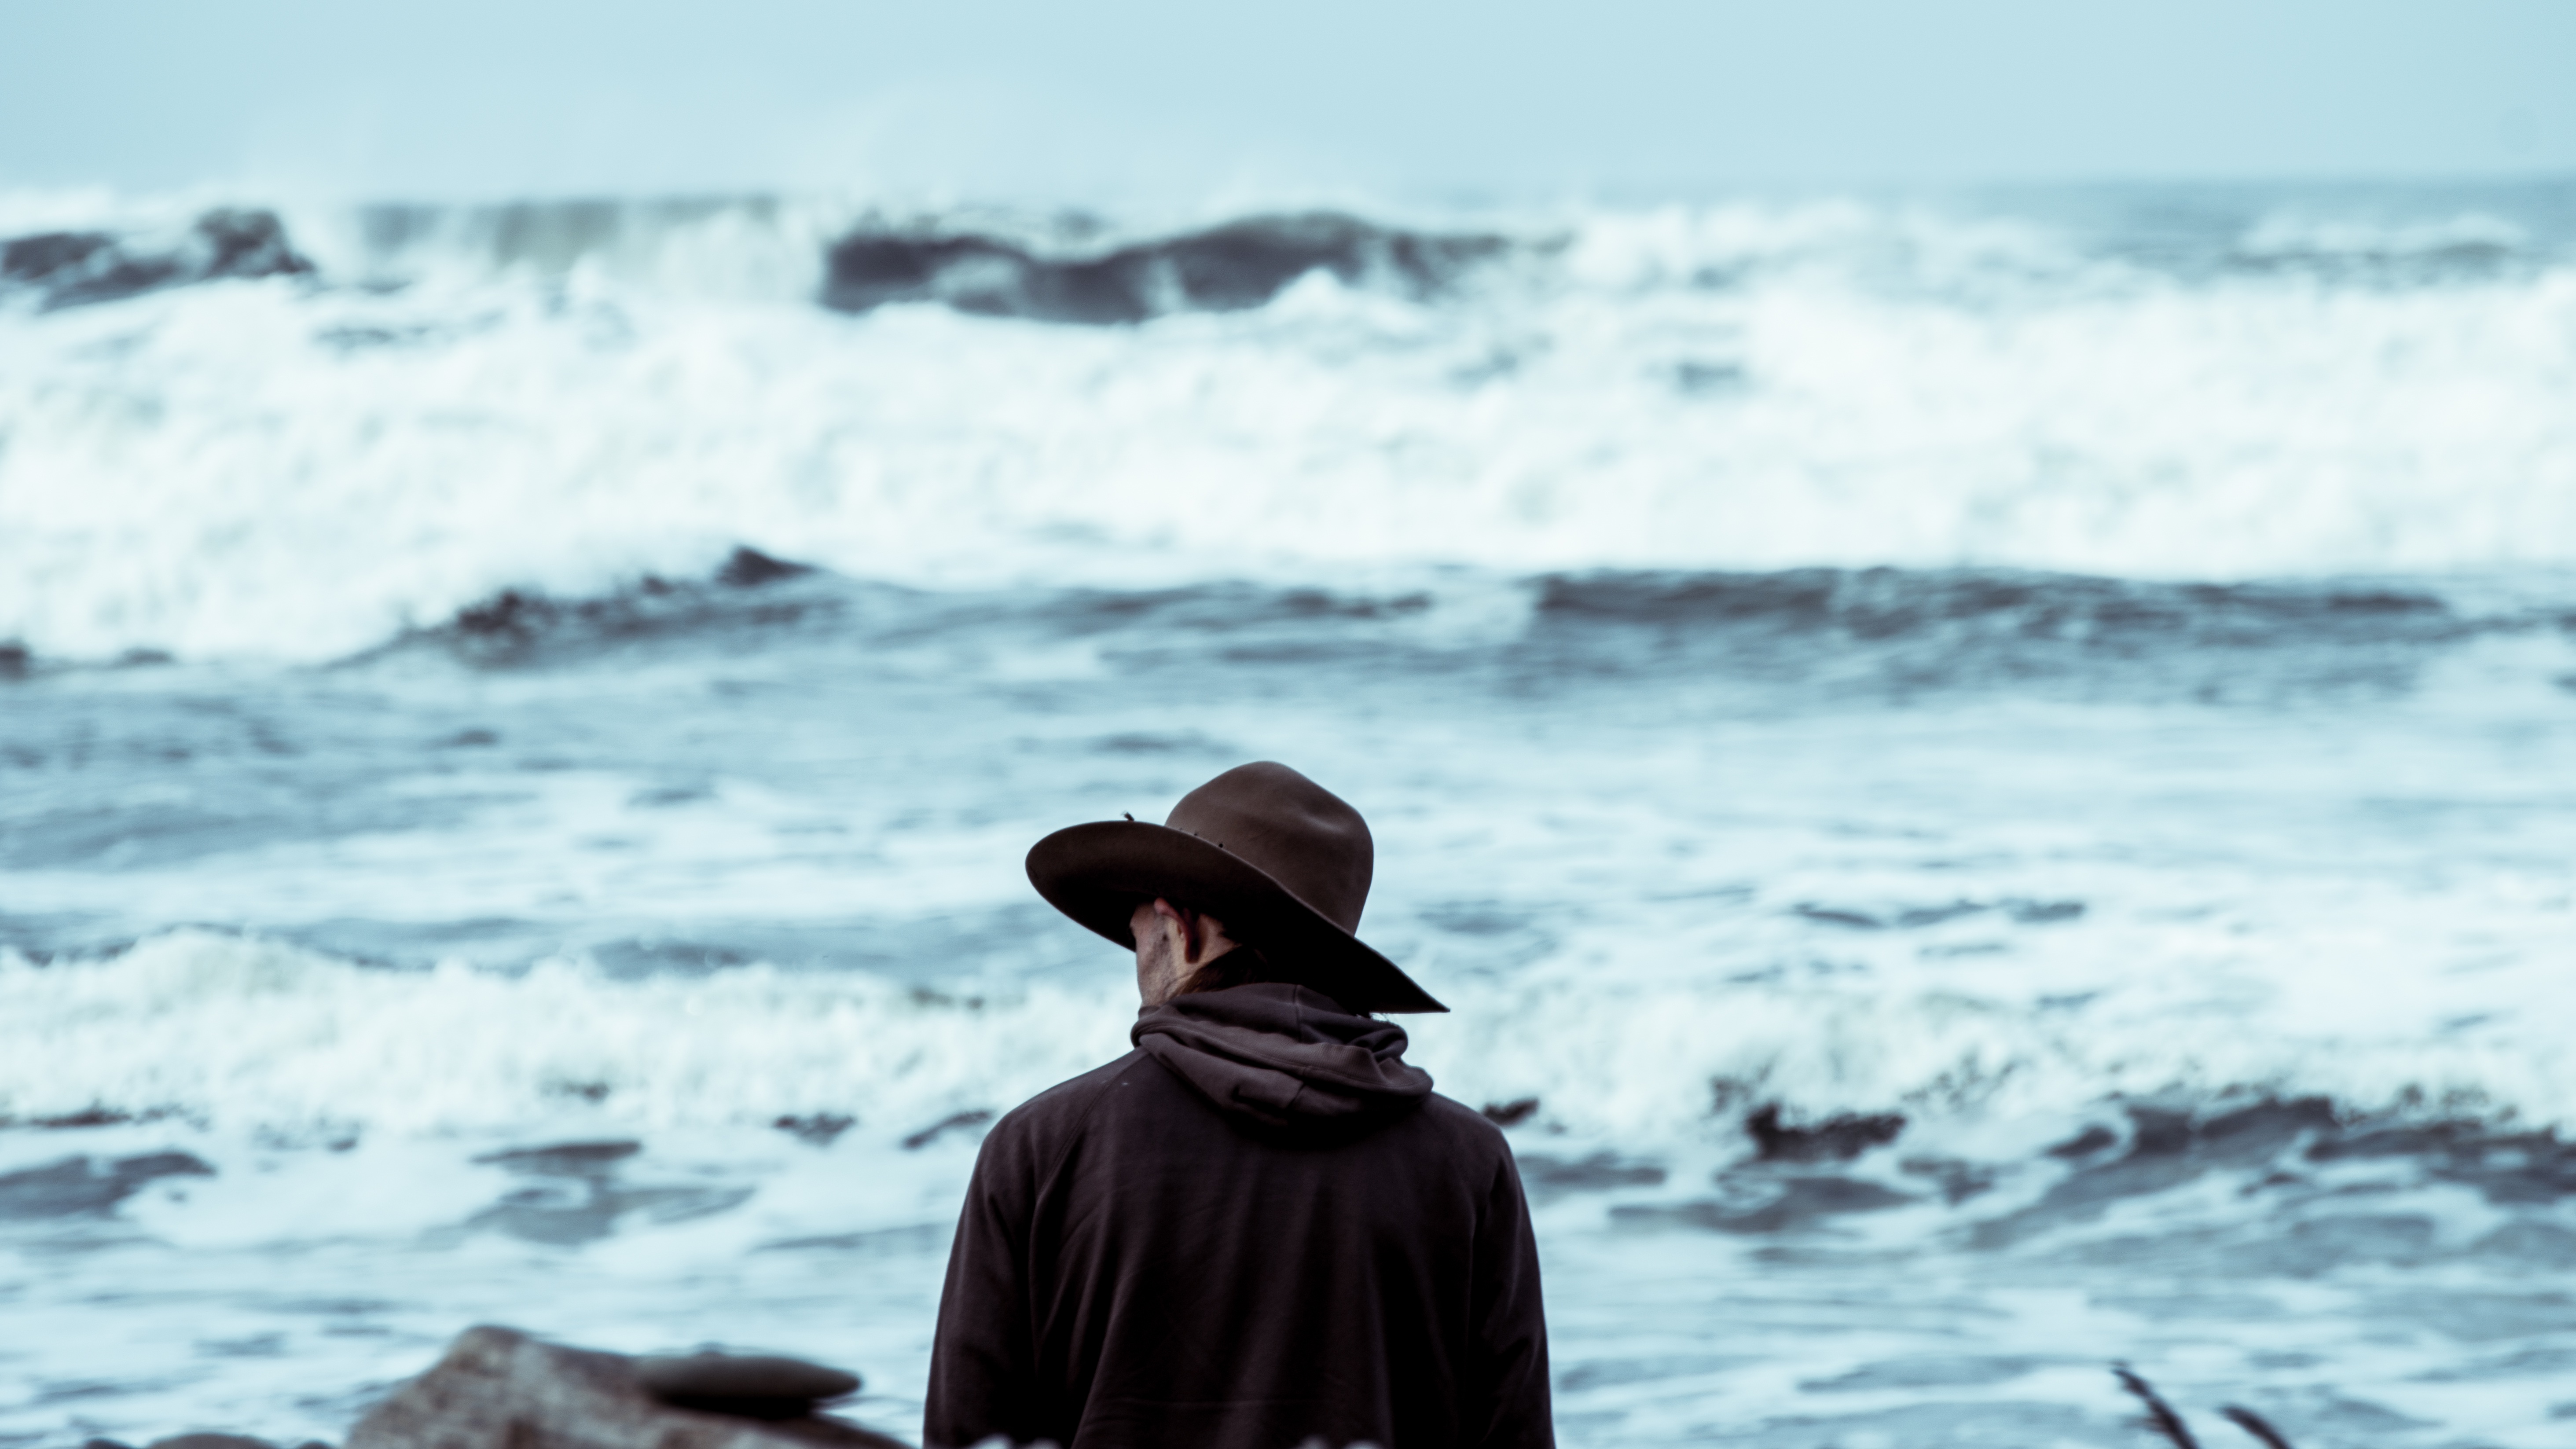
man, beach, sea, coast, water, ocean, shore, wave, wind wave